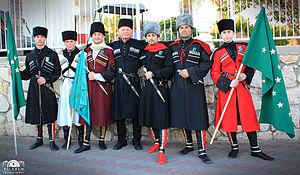
Israël, en forme longue l'État d'Israël, est un État situé sur la côte orientale de la mer Méditerranée au Proche-Orient en Asie occidentale. Son indépendance est proclamée le 14 mai 1948, après le vote du plan de partage de la Palestine le 29 novembre 1947 par l'Organisation des Nations unies qui met fin au mandat britannique et qui prévoit la création d’un État juif et d’un État arabe. Les premières bases politiques en ce sens ont été posées lors du premier congrès mondial sioniste à Bâle en 1897 sous la direction de Theodor Herzl.
La Circassie est une région historique située au nord du Caucase sur la côte de la mer Noire. Elle comprenait la côte et la majeure partie du territoire de l'actuel kraï de Krasnodar. Aujourd’hui, les Circassiens vivent dans les républiques de Karatchaïévo-Tcherkessie, de Kabardino-Balkarie et d’Adyguée de la fédération de Russie. Il existe une diaspora dans d’autres pays.